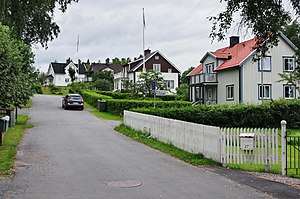
Furusjö
Furusjö i juli 2011
Furusjö er et byområde i Habo kommun i Jönköpings län i Sverige. I 2010 var indbyggertallet 325.